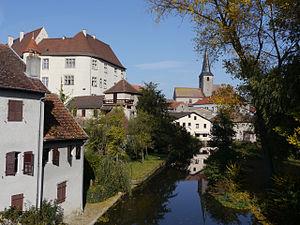
Vue du Château de Fénétrange, dominant la Sarre
Cet article recense les monuments historiques de la Moselle, en France.
Fénétrange est une commune française située dans le département de la Moselle, en région Grand Est.
la liste des châteaux de la Moselle recense de manière non exhaustive les châteaux, maisons fortes, mottes castales, situés dans le département français de la Moselle. Il est fait état des inscriptions et classements au titre des monuments historiques.